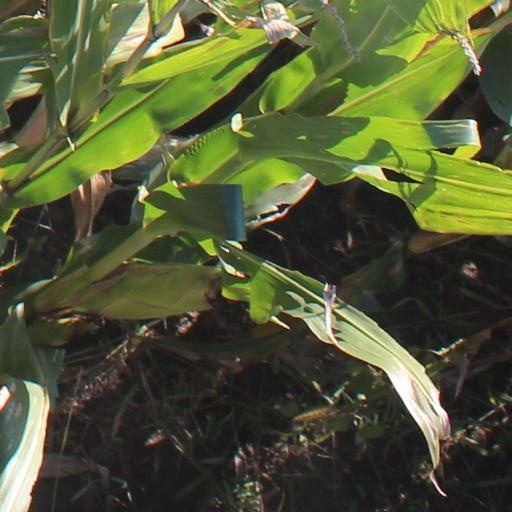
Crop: maize; corn